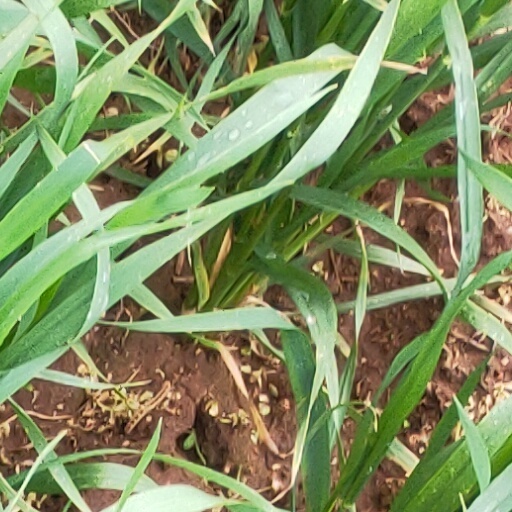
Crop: wheat